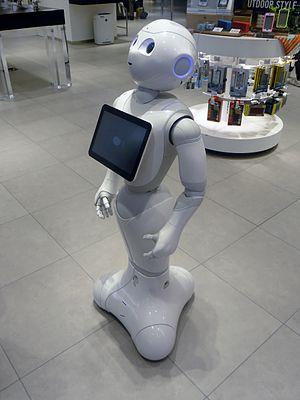
Pepper est un robot humanoïde, développé par la société SoftBank Robotics, capable de reconnaître certaines émotions.